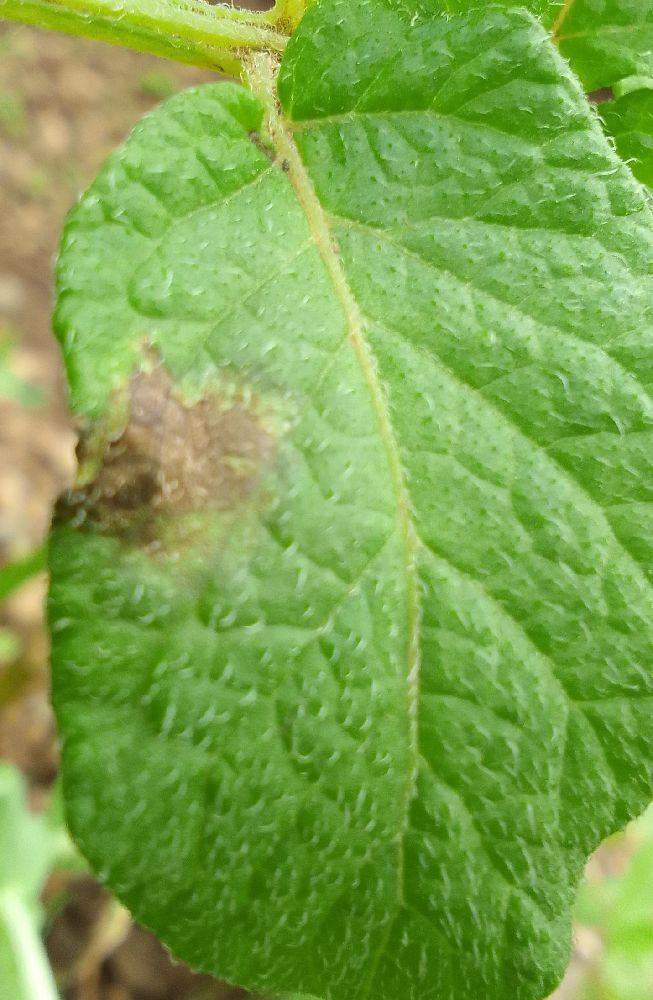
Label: Late blight